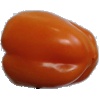
Label: orange_pepper